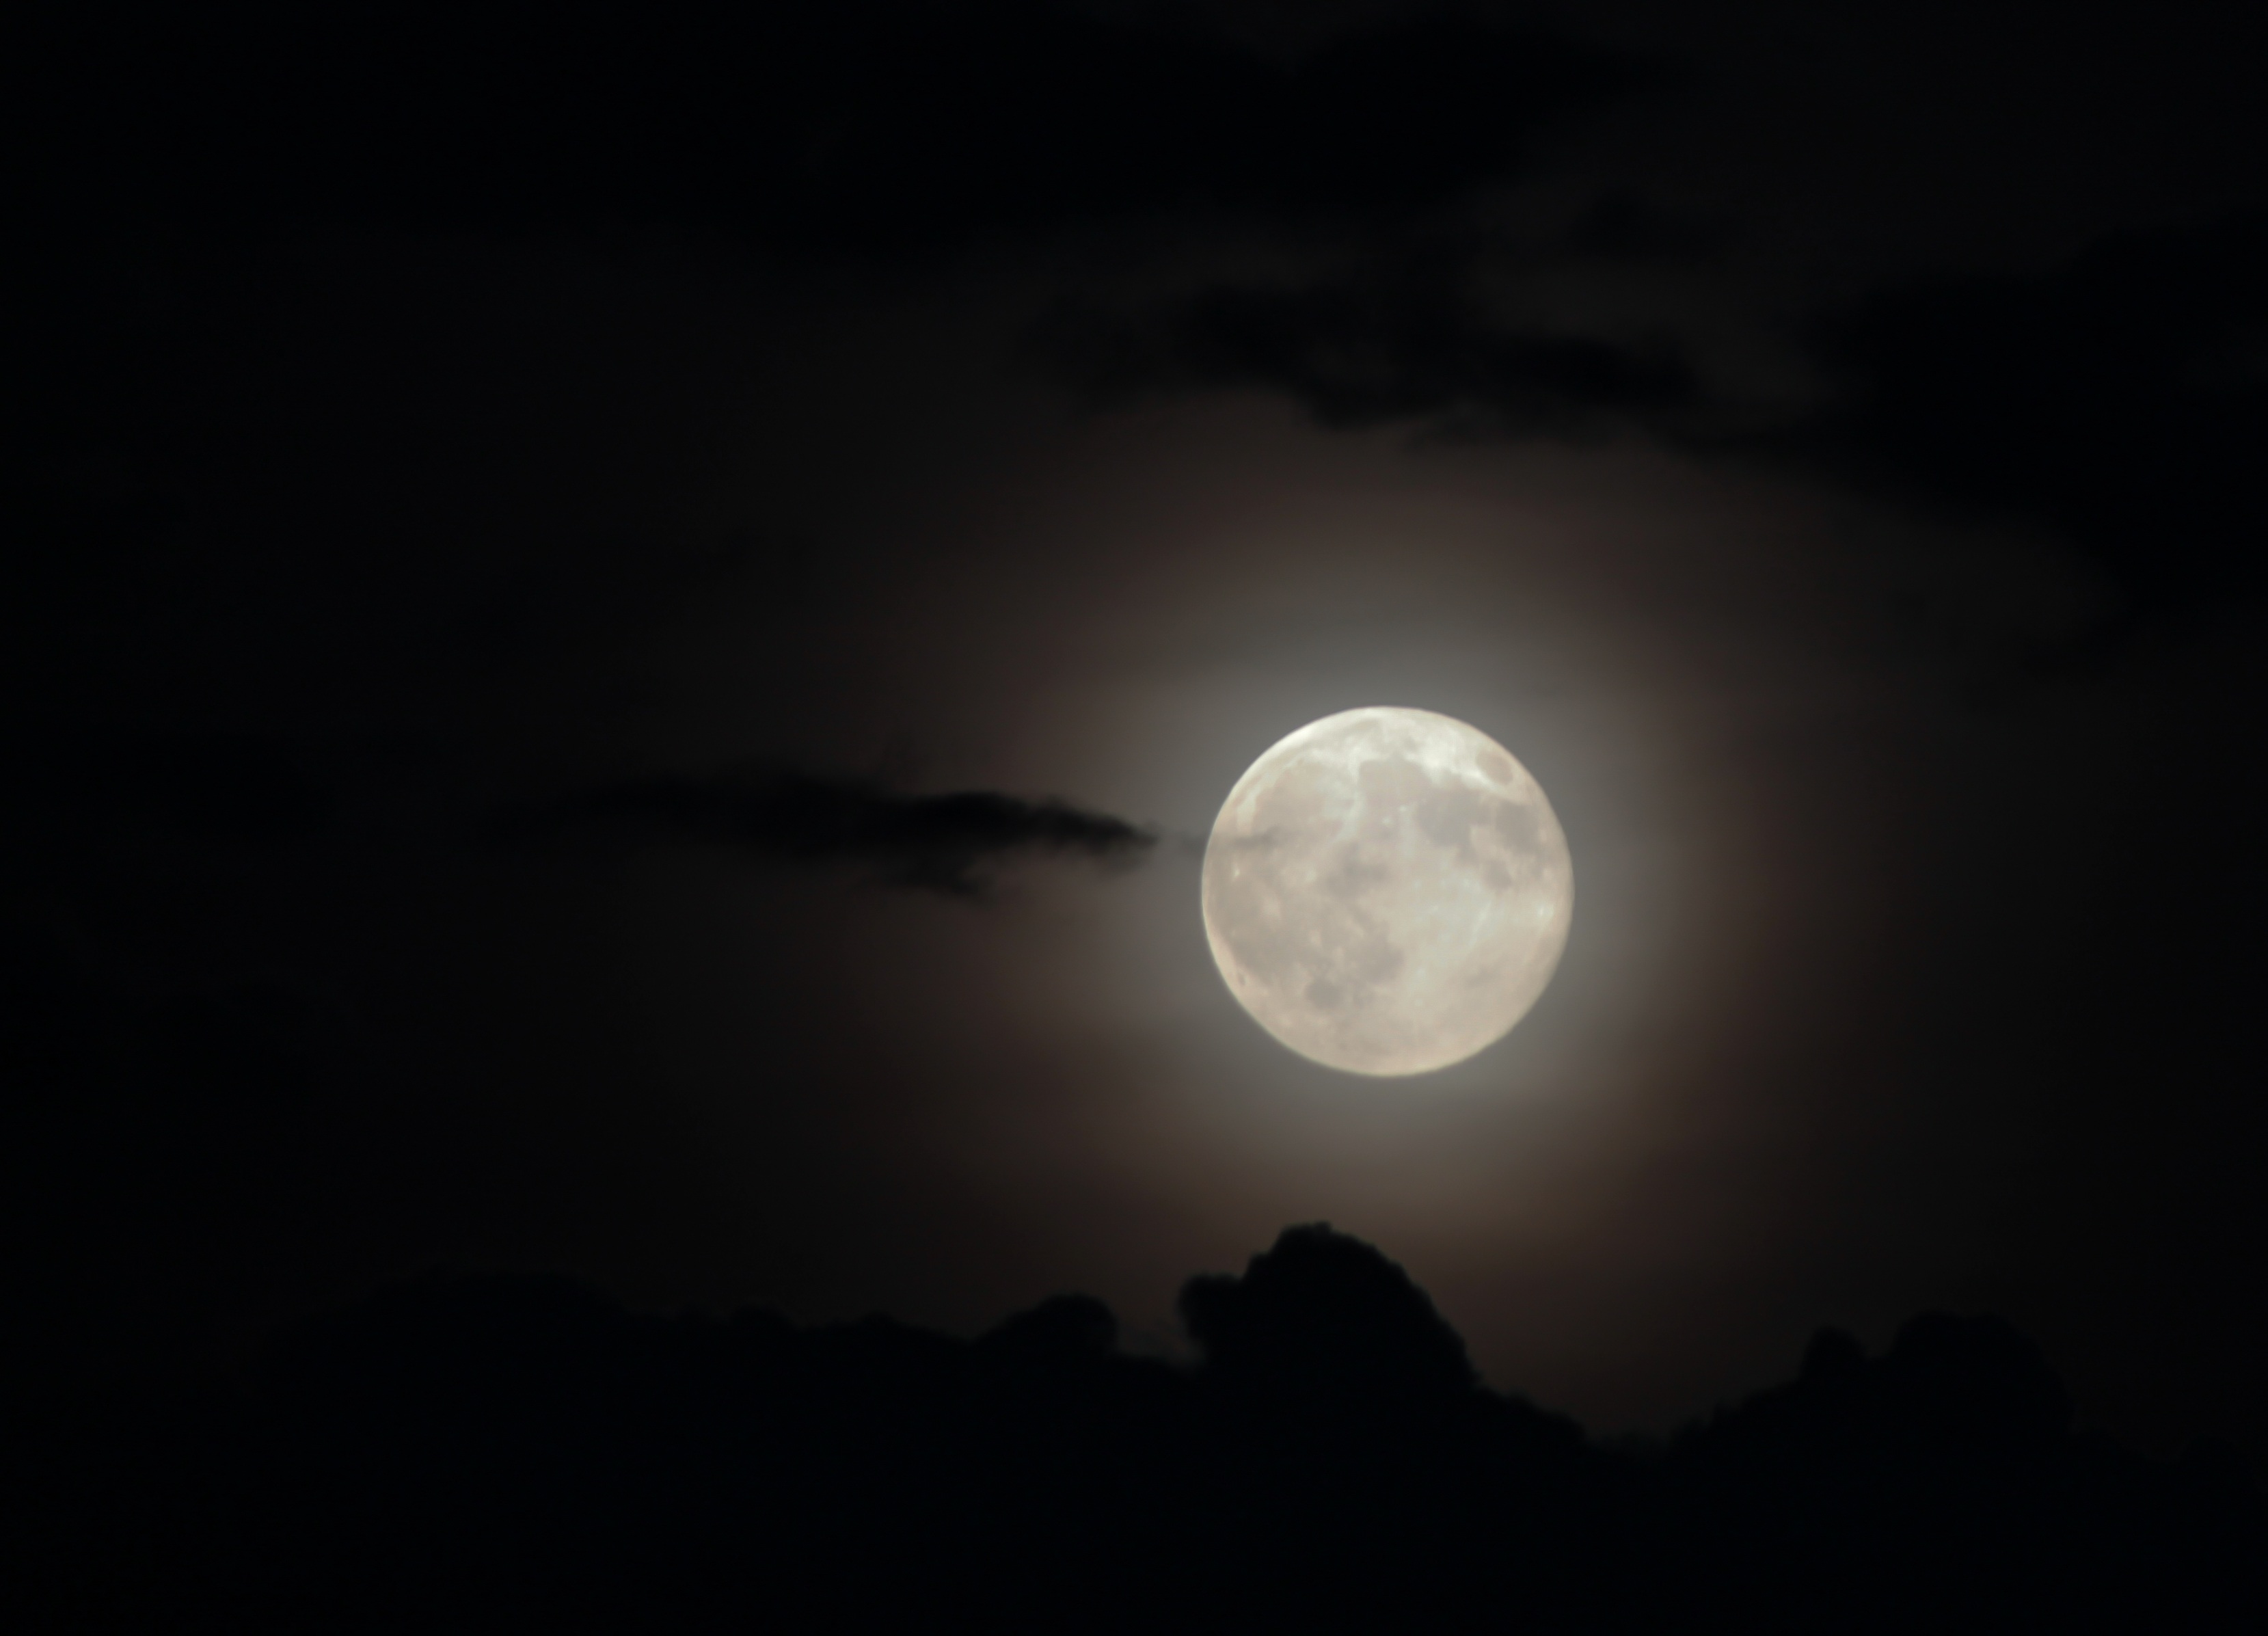
cloud, night, round, atmosphere, dark, darkness, moon, full moon, moonlight, at night, beautiful, nice, event, midnight, cloudy sky, astronomical object, moonshine, celestial event